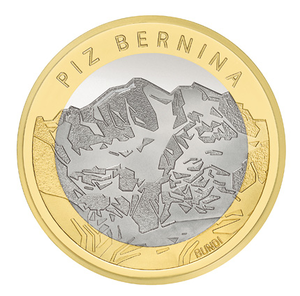
Le piz Bernina, ou anciennement Monte Rosso di Scerscen en italien, est un sommet des Alpes, situé en Suisse, dans le canton des Grisons. Avec ses 4 049 m d'altitude, il est le point culminant de la chaîne de la Bernina et de toutes les Alpes orientales, dont il est le seul sommet de plus de 4 000 mètres. La frontière avec l'Italie passe en contrebas du sommet, sur la Punta Perrucchetti également appelée la Spedla.
Les pièces de monnaie commémoratives suisses désignent des pièces de monnaie frappées en Suisse. Elles sont libellées en francs suisses, mais ne doivent pas être confondues avec les pièces de circulation. Bien qu'elles aient cours légal, elles sont rarement utilisées pour les paiements courants, leur valeur d'achat et d'échange dépassant généralement leur valeur faciale. Comme telles, elles sont plutôt réservées aux collectionneurs.